Alpha Arrestin

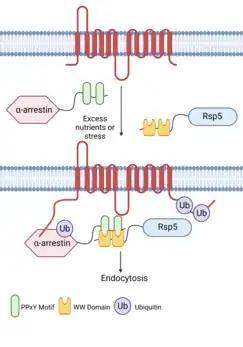

The related β-arrestins are the best studied members of the arrestin family. They act as multi-faceted protein trafficking adaptors that bind to membrane proteins at the plasma membrane, including GPCRs, and interact with the AP-2 adaptin complex and clathrin to promote endocytosis of these membrane proteins. β-arrestins additionally regulate post-endocytic sorting of membrane proteins and act as signaling scaffolds by associating with several protein kinases to localize their activity. The α-arrestin’s functions are best characterized in the budding yeast "Saccharomyces cerevisiae".Like the related β-arrestins, α-arrestins bind selectively to membrane proteins and promote their endocytosis in a signaling-dependent manner. However, the physiological roles and molecular mechanisms by which α-arrestins function are still emerging. Briefly, α-arrestins bind to membrane proteins and, via their L/PPXY motifs, bind the WW domain of the Rsp5 ubiquitin ligase. By binding to both the membrane protein and ubiquitin ligase, α-arrestins serve as a bridge between these two factors, bring the ubiquitin ligase into close-proximity with its membrane protein substrate. Ubiquitination of the membrane protein is a common signal that promotes endocytosis, acting as a molecular signpost that allows for interaction of the membrane protein with endocytic machinery containing ubiquitin-interacting motifs. Similar to their yeast relatives, mammalian α-arrestins bind ubiquitin ligases in the NEDD4 family using this same mechanism. The mechanism by which α-arrestins selectively recognize transmembrane proteins requires further study, but some α-arrestins possess a basic patch between their two arrestin-fold domains that interact with patches of acidic amino acids on the cytoplasmic face of target transmembrane proteins. The role of α-arrestins in protein trafficking is expanding and yeast α-arrestins localize to the trans-Golgi network (TGN) where they regulate sorting of membrane proteins. For example, upon exposure to glucose, the yeast α-arrestins Bul1 and Rod1 promote ubiquitination of the lactate transporter Jen1 to initiate endocytosis, but then Rod1 is essential for post-endocytic sorting of Jen1 to the multi-vesicular body (MVB) pathway. It is clear that α-arrestin activity is often tightly controlled by metabolic signaling pathways including those governed by the major nutrient sensing kinases TORC1 and AMPK. Thus, α-arrestins link cellular metabolic status with selective endocytosis of nutrient transporters to help cells adapt to nutrient availability. For example, the yeast α-arrestin Rod1 promotes endocytosis of the glucose transporter Hxt6 and the lactate transporter Jen1 in glucose replete conditions but under glucose starvation conditions Rod1 activity is impeded by phospho-regulation. However, in response to glucose starvation or treatment with 2-deoxyglucose, a toxic analog of glucose that disrupts cellular metabolism, Csr2 or Rod1, respectively, stimulate endocytosis of the low affinity, high capacity glucose transporters Hxt1 and Hxt3. In contrast, amino acid excess in yeast initiates endocytosis of the methionine or arginine amino acid transporters, Mup1 and Can1, respectively, and this requires the activity of Ecm21. In humans, theα-arrestins ARRDC3 and TXNIP are similarly nutrient regulated, being insulin-responsive; Inhibition of TXNIP by insulin diminishes the endocytosis of the glucose transporter GLUT4 and activation of TXNIP by the toxic glucose analog 2DG stimulates glucose transporter GLUT1 internalization in HepG2 cells. Thus, α-arrestins are critical for fundamental responses to complex metabolic signaling networks present in mammals.